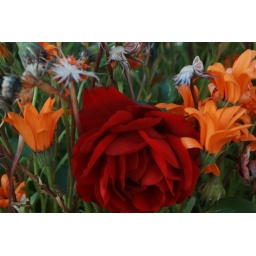
The orange and red are just so bright, against the green and white.